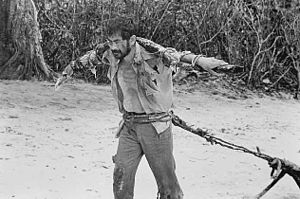
Duel i Stillehavet
Toshirō Mifune i scene fra filmen
Duel i Stillehavet er en amerikansk krigsfilm fra 1968. To mænd, en amerikansk og en japansk soldat, strander på en øde ø i Stillehavet under 2. verdenskrig. De to jævnbyrdige modstandere skiftes filmen igennem til at overtage magten, men begge indser med tiden at de kun kan overleve ved at samarbejde.